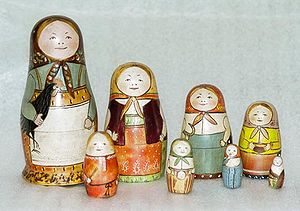
Matrjosjka
Den allerførste matrjosjkadukke fra 1890
"Matrjosjka er en delbar russisk trædukke fyldt med op til i alt seks mindre delbare dukker indeni, samt den mindste dukke som ikke er delbar. Navnet matrjosjka er en diminutiv af det russiske pigenavn ""Matrjona"", som også kan betyde matrone. Ordet babusjka betyder bedstemor på russisk.